MV Glen Sannox (2017)

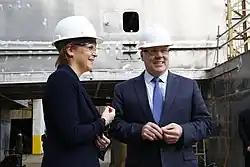
First Minister Nicola Sturgeon met Jim McColl at the shipyard on 31 August 2015, and announced that FMEL was the preferred bidder.

The ship's sea trials began in February 2024, and she was moved to Inchgreen Quay in Greenock, freeing the Newark Quay at the shipyard for the launch of MV "Glen Rosa".